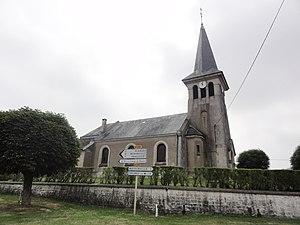
Châtillon-sous-les-Côtes (Meuse) église (01)